Ichnia

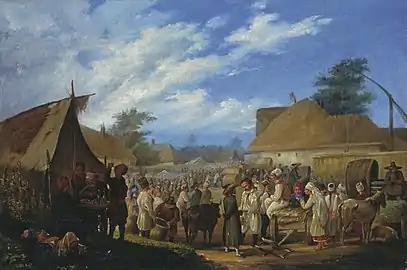
Vasily Sternberg. Fair in Ichnia (1830s)

As of 1788, three annual fairs were held in Ichnia, in which residents traded bread, cattle, victuals, and wooden utensils.